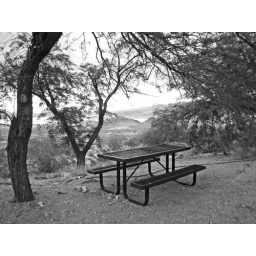
Table in black and white